Foreign interventions by China

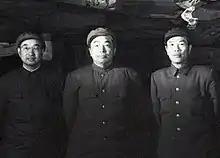
Three commanders of PVA during the Korean War. From left to right: Chen Geng (1952), Peng Dehuai (1950–1952) and Deng Hua (1952–1953)

Immediately on his return to Beijing on 18 October 1950, Zhou met with Mao, Peng, and Gao Gang, and the group ordered two hundred thousand Chinese troops to enter North Korea, which they did on 25 October. UN aerial reconnaissance had difficulty sighting PVA units in daytime, because their march and bivouac discipline minimized aerial detection. The PVA marched "dark-to-dark" (19:00–03:00), and aerial camouflage (concealing soldiers, pack animals, and equipment) was deployed by 05:30. Meanwhile, daylight advance parties scouted for the next bivouac site. During daylight activity or marching, soldiers were to remain motionless if an aircraft appeared, until it flew away. PVA officers were under orders to shoot security violators. Such battlefield discipline allowed a three-division army to march the from An-tung, Manchuria, to the combat zone in some 19 days. Another division night-marched a circuitous mountain route, averaging daily for 18 days.